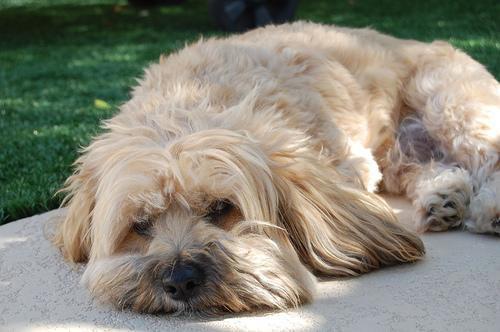
Lhasa